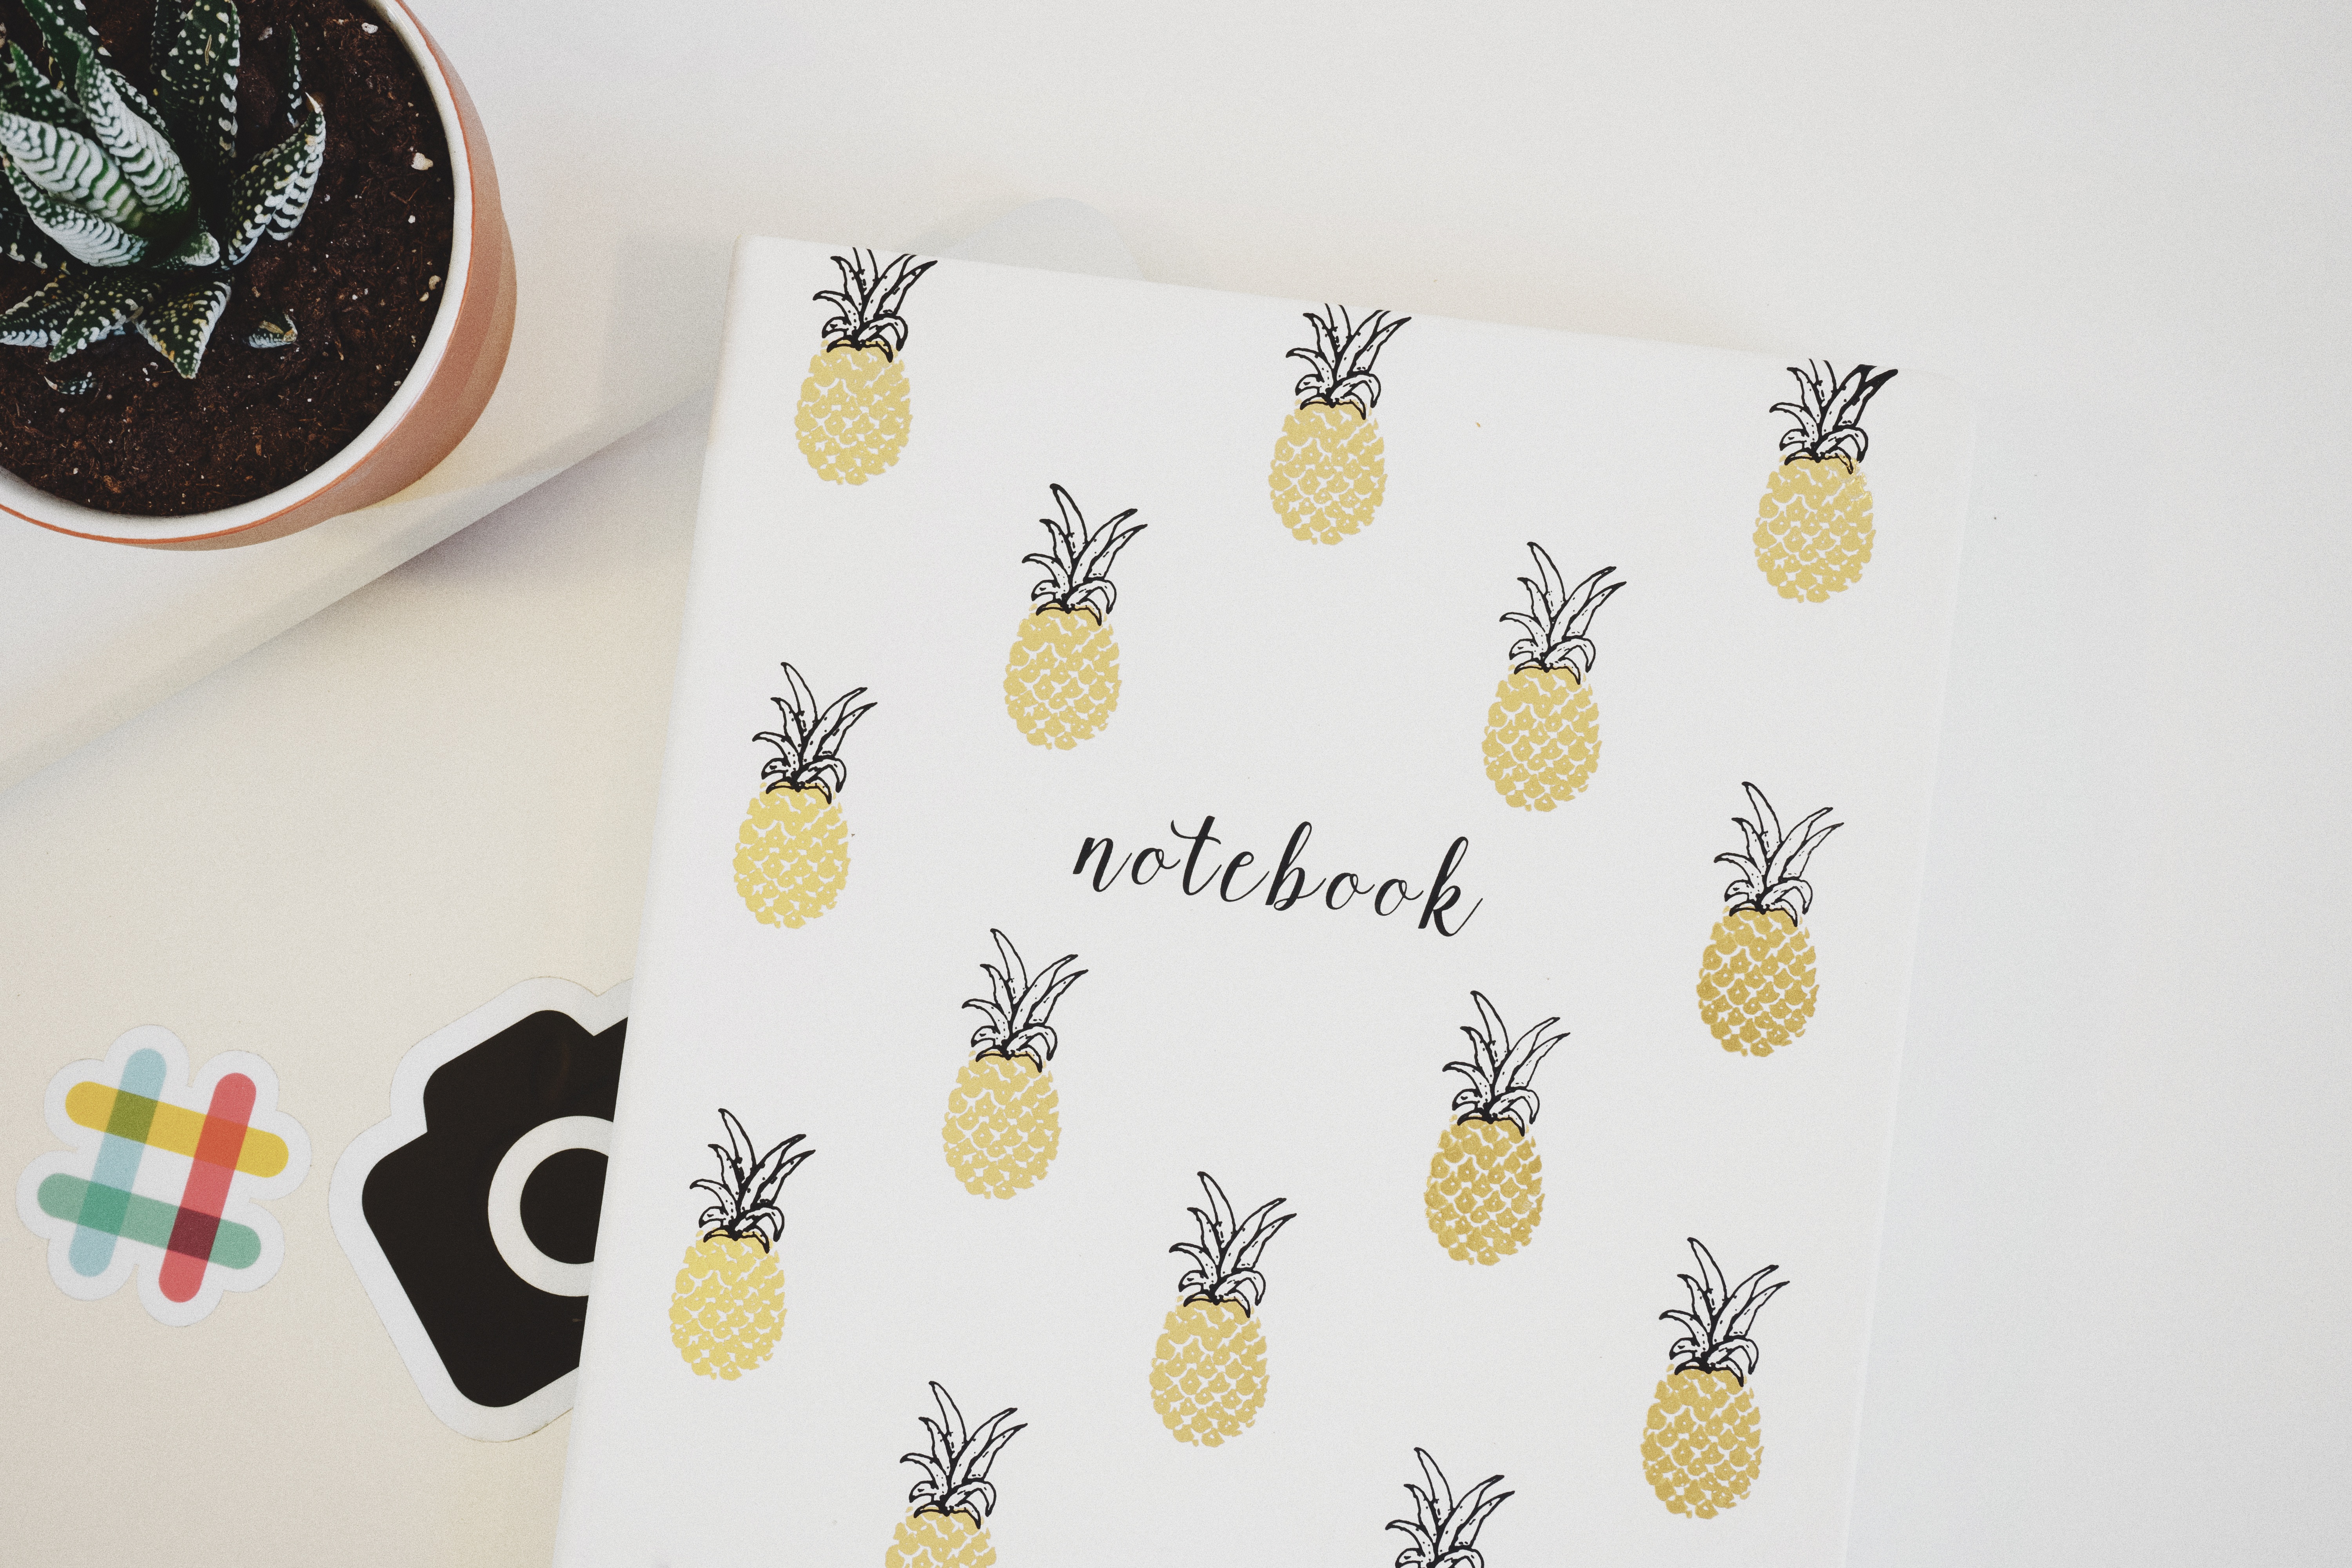
pattern, yellow, textile, art, design, calligraphy